Jackass Presents: Bad Grandpa

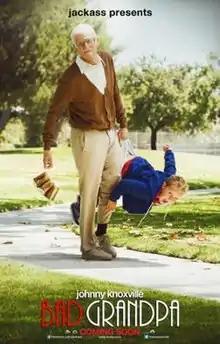
Theatrical release poster

Jackass Presents: Bad Grandpa (also known as simply Bad Grandpa) is a 2013 American hidden camera comedy film directed by Jeff Tremaine and written by Tremaine, Spike Jonze and Johnny Knoxville. It is the second film to use the title "Jackass Presents" of the "Jackass" franchise. The film stars Johnny Knoxville and Jackson Nicoll and it was produced by MTV Films and Dickhouse Productions and distributed by Paramount Pictures. The film was released on October 25, 2013. "Bad Grandpa" has a loose narrative that connects the stunts and pranks together (in a manner reminiscent of "Borat"), as opposed to the three original "Jackass" films which did not have a story.